Zodiac Killer

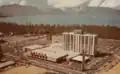
The Sahara Tahoe casino in Stateline, Nevada, in 1965

At 4:00 p.m. on September 27, 1969, Pacific Union College students Bryan Hartnell (20) and Cecelia Shepard (22) were picnicking at Lake Berryessa on a small island connected by a sand spit to Twin Oak Ridge. Sometime later, Shepard noticed a man watching them. When he emerged from behind a tree, he put on a black executioner's hood with clip-on sunglasses. He wore a bib with a white 3x3" symbol on it. He brandished a gun, which Hartnell believed was a .45. The Zodiac said he escaped from jail after killing a guard and needed their car and money to travel to Mexico.